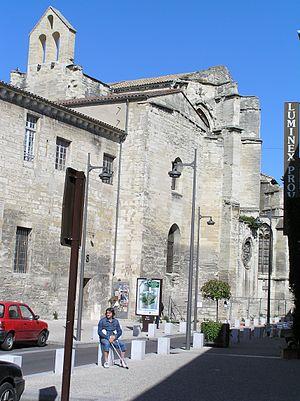
Avignon, Couvent des Célestins